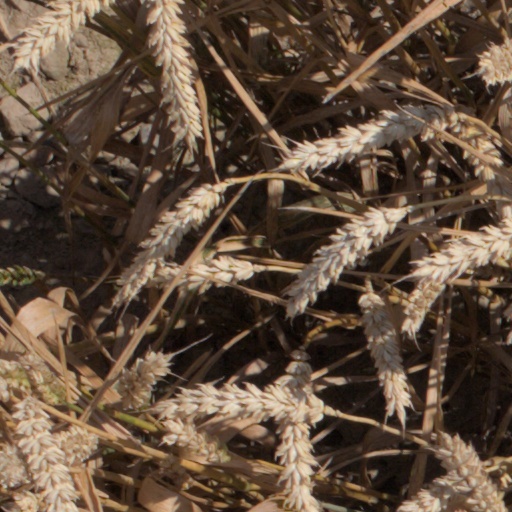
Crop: wheat